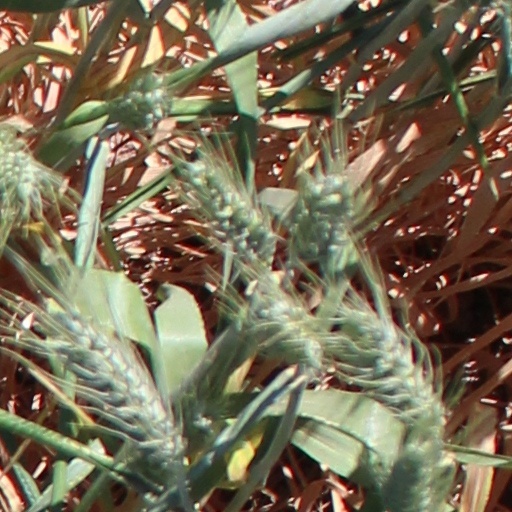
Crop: wheat